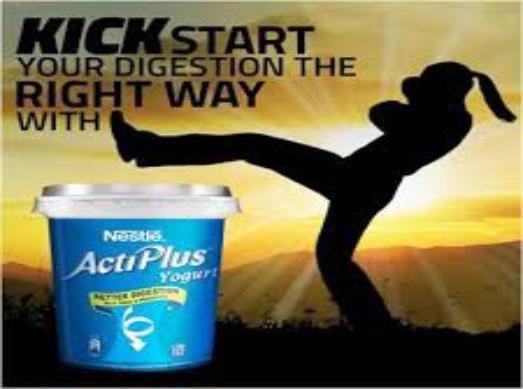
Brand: ActiPlus
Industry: Necessities